Tyler Thigpen

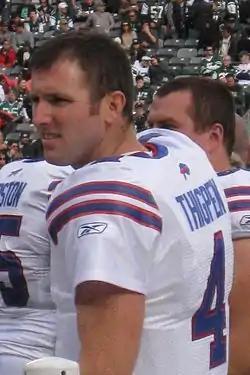
Thigpen with the Buffalo Bills in 2011

Tyler Beckham Thigpen (born April 14, 1984) is an American former professional football player who was a quarterback in the National Football League (NFL). He played college football for the Coastal Carolina Chanticleers and was selected by the Minnesota Vikings in the seventh round of the 2007 NFL draft.